Skew arch

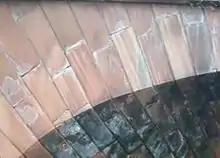
A close-up of the stonework of Rainhill Bridge

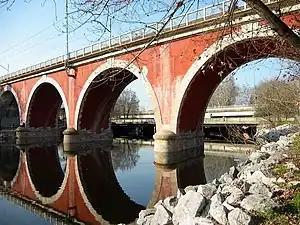
Puente de los Franceses, Madrid

Early skew arch bridges were painstakingly built from masonry blocks, each individually and expensively cut to its own unique shape, with no two edges either parallel or perpendicular.